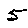
Label: 5